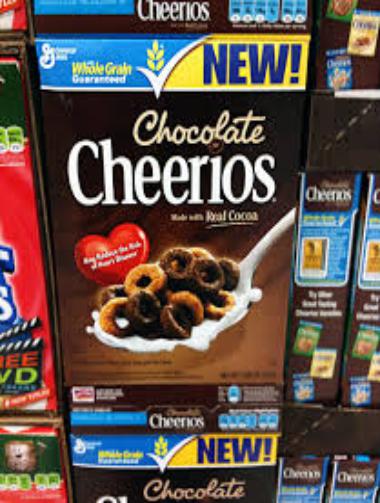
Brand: Chocolate Cheerios
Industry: Food